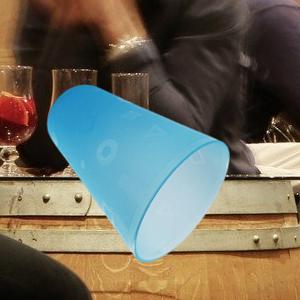
Label: cups